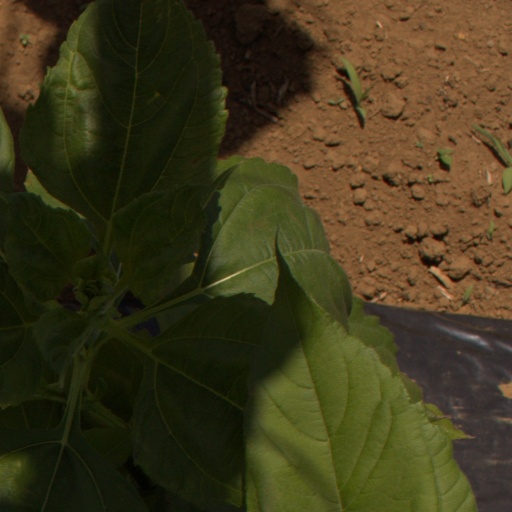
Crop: Jerusalem artichoke